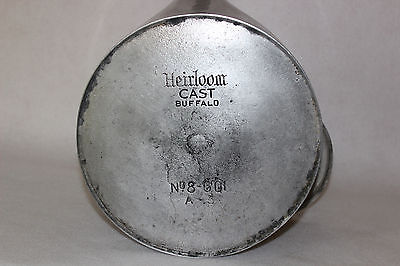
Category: kettle